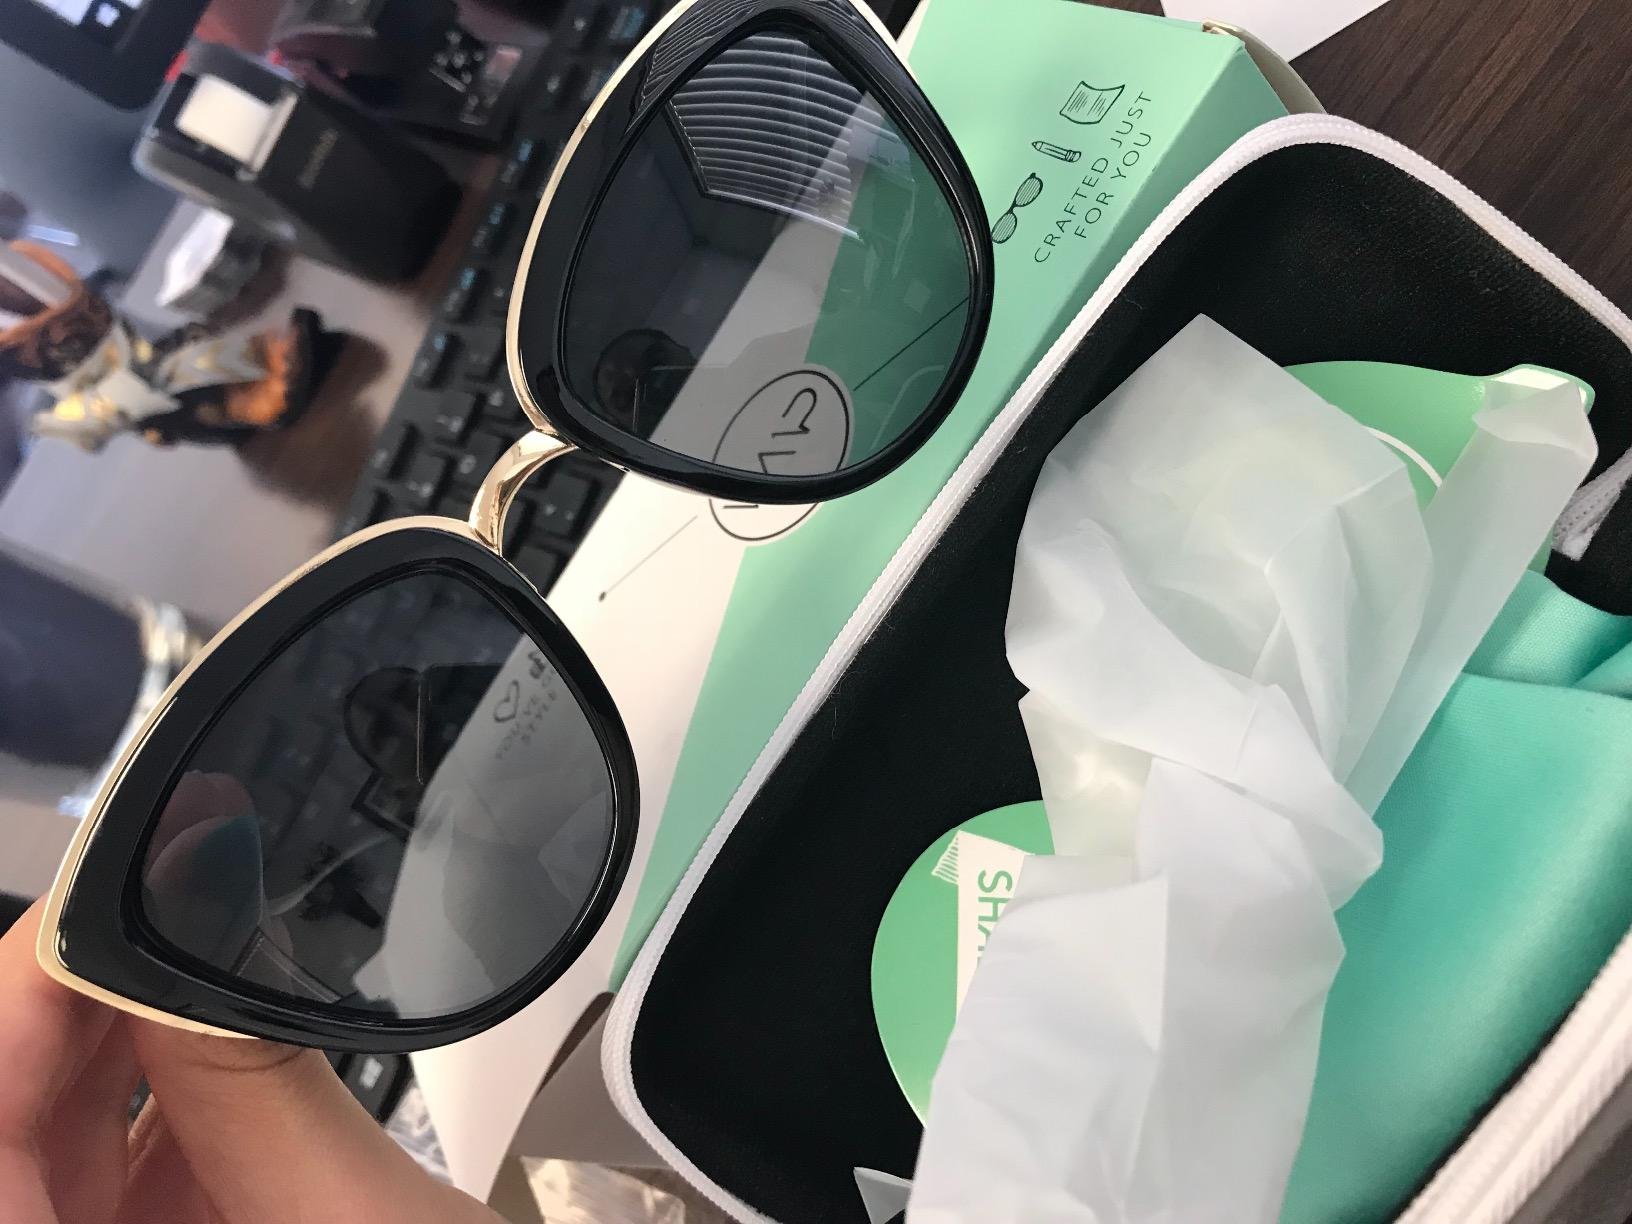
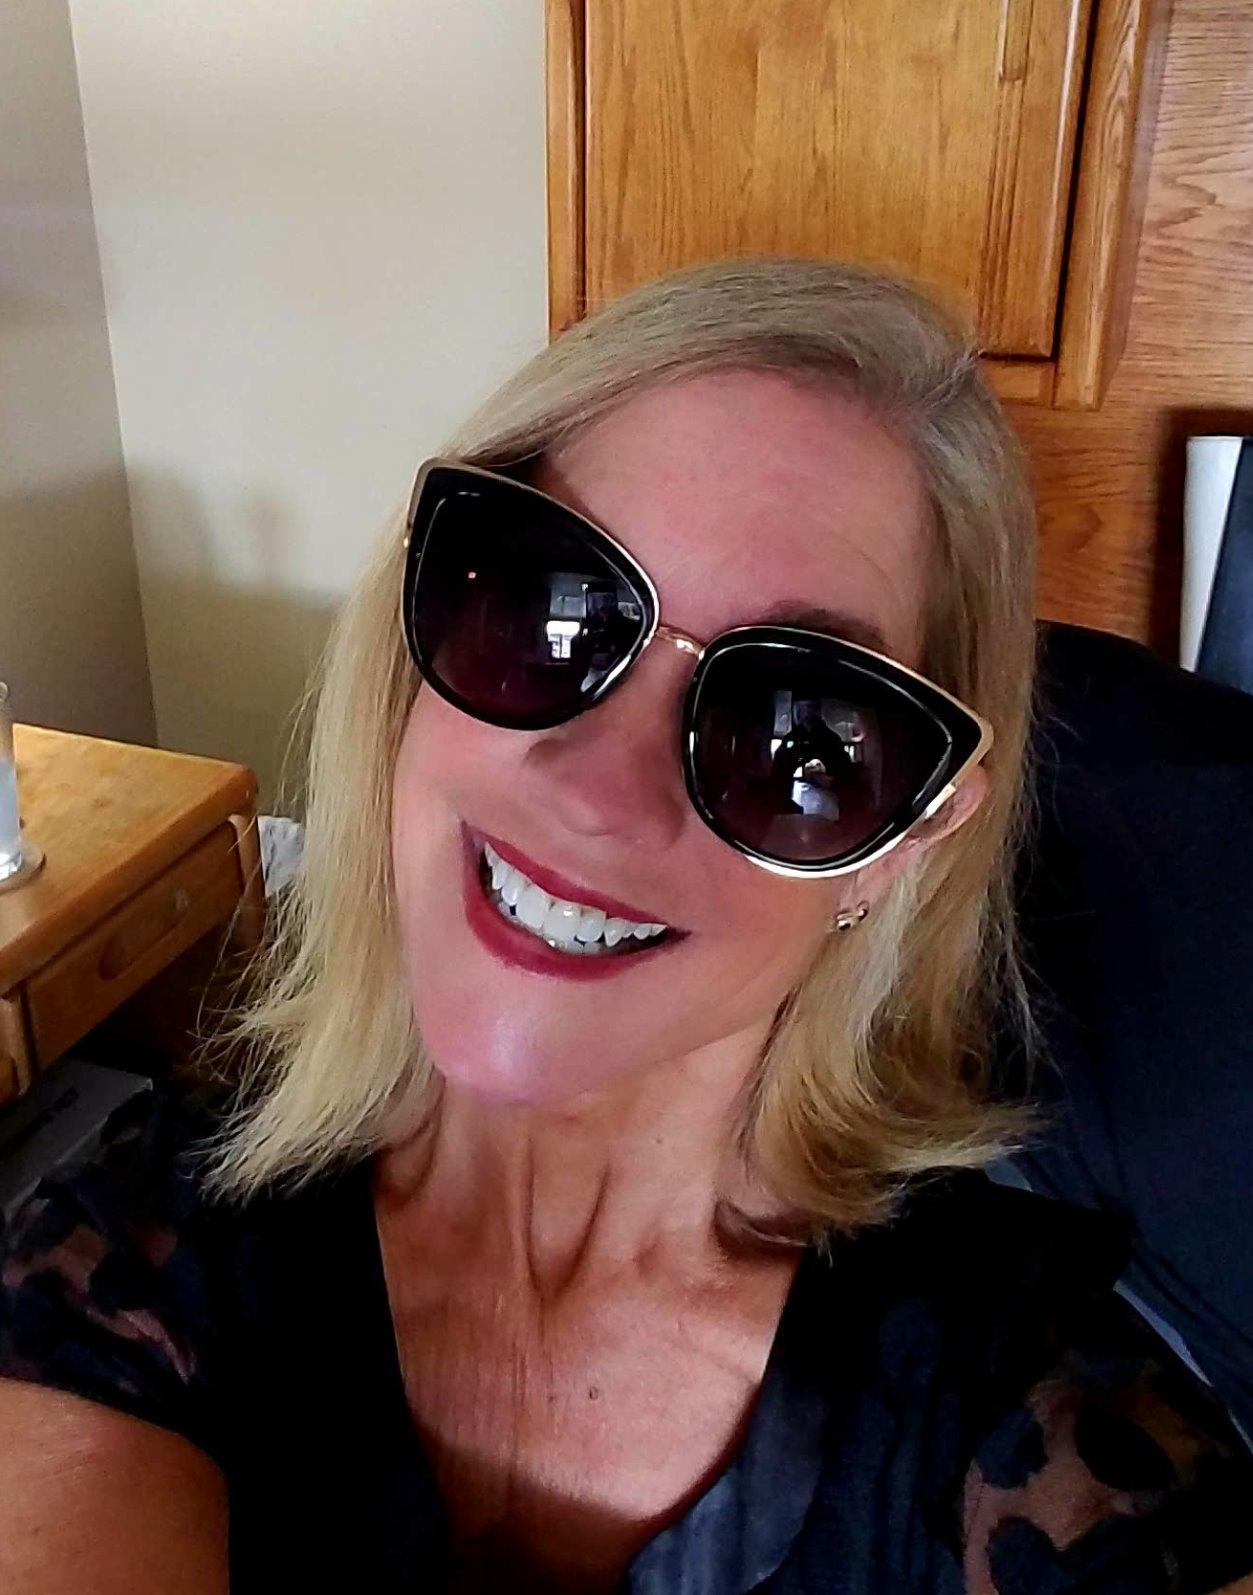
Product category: accessories_sunglasses
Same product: yes